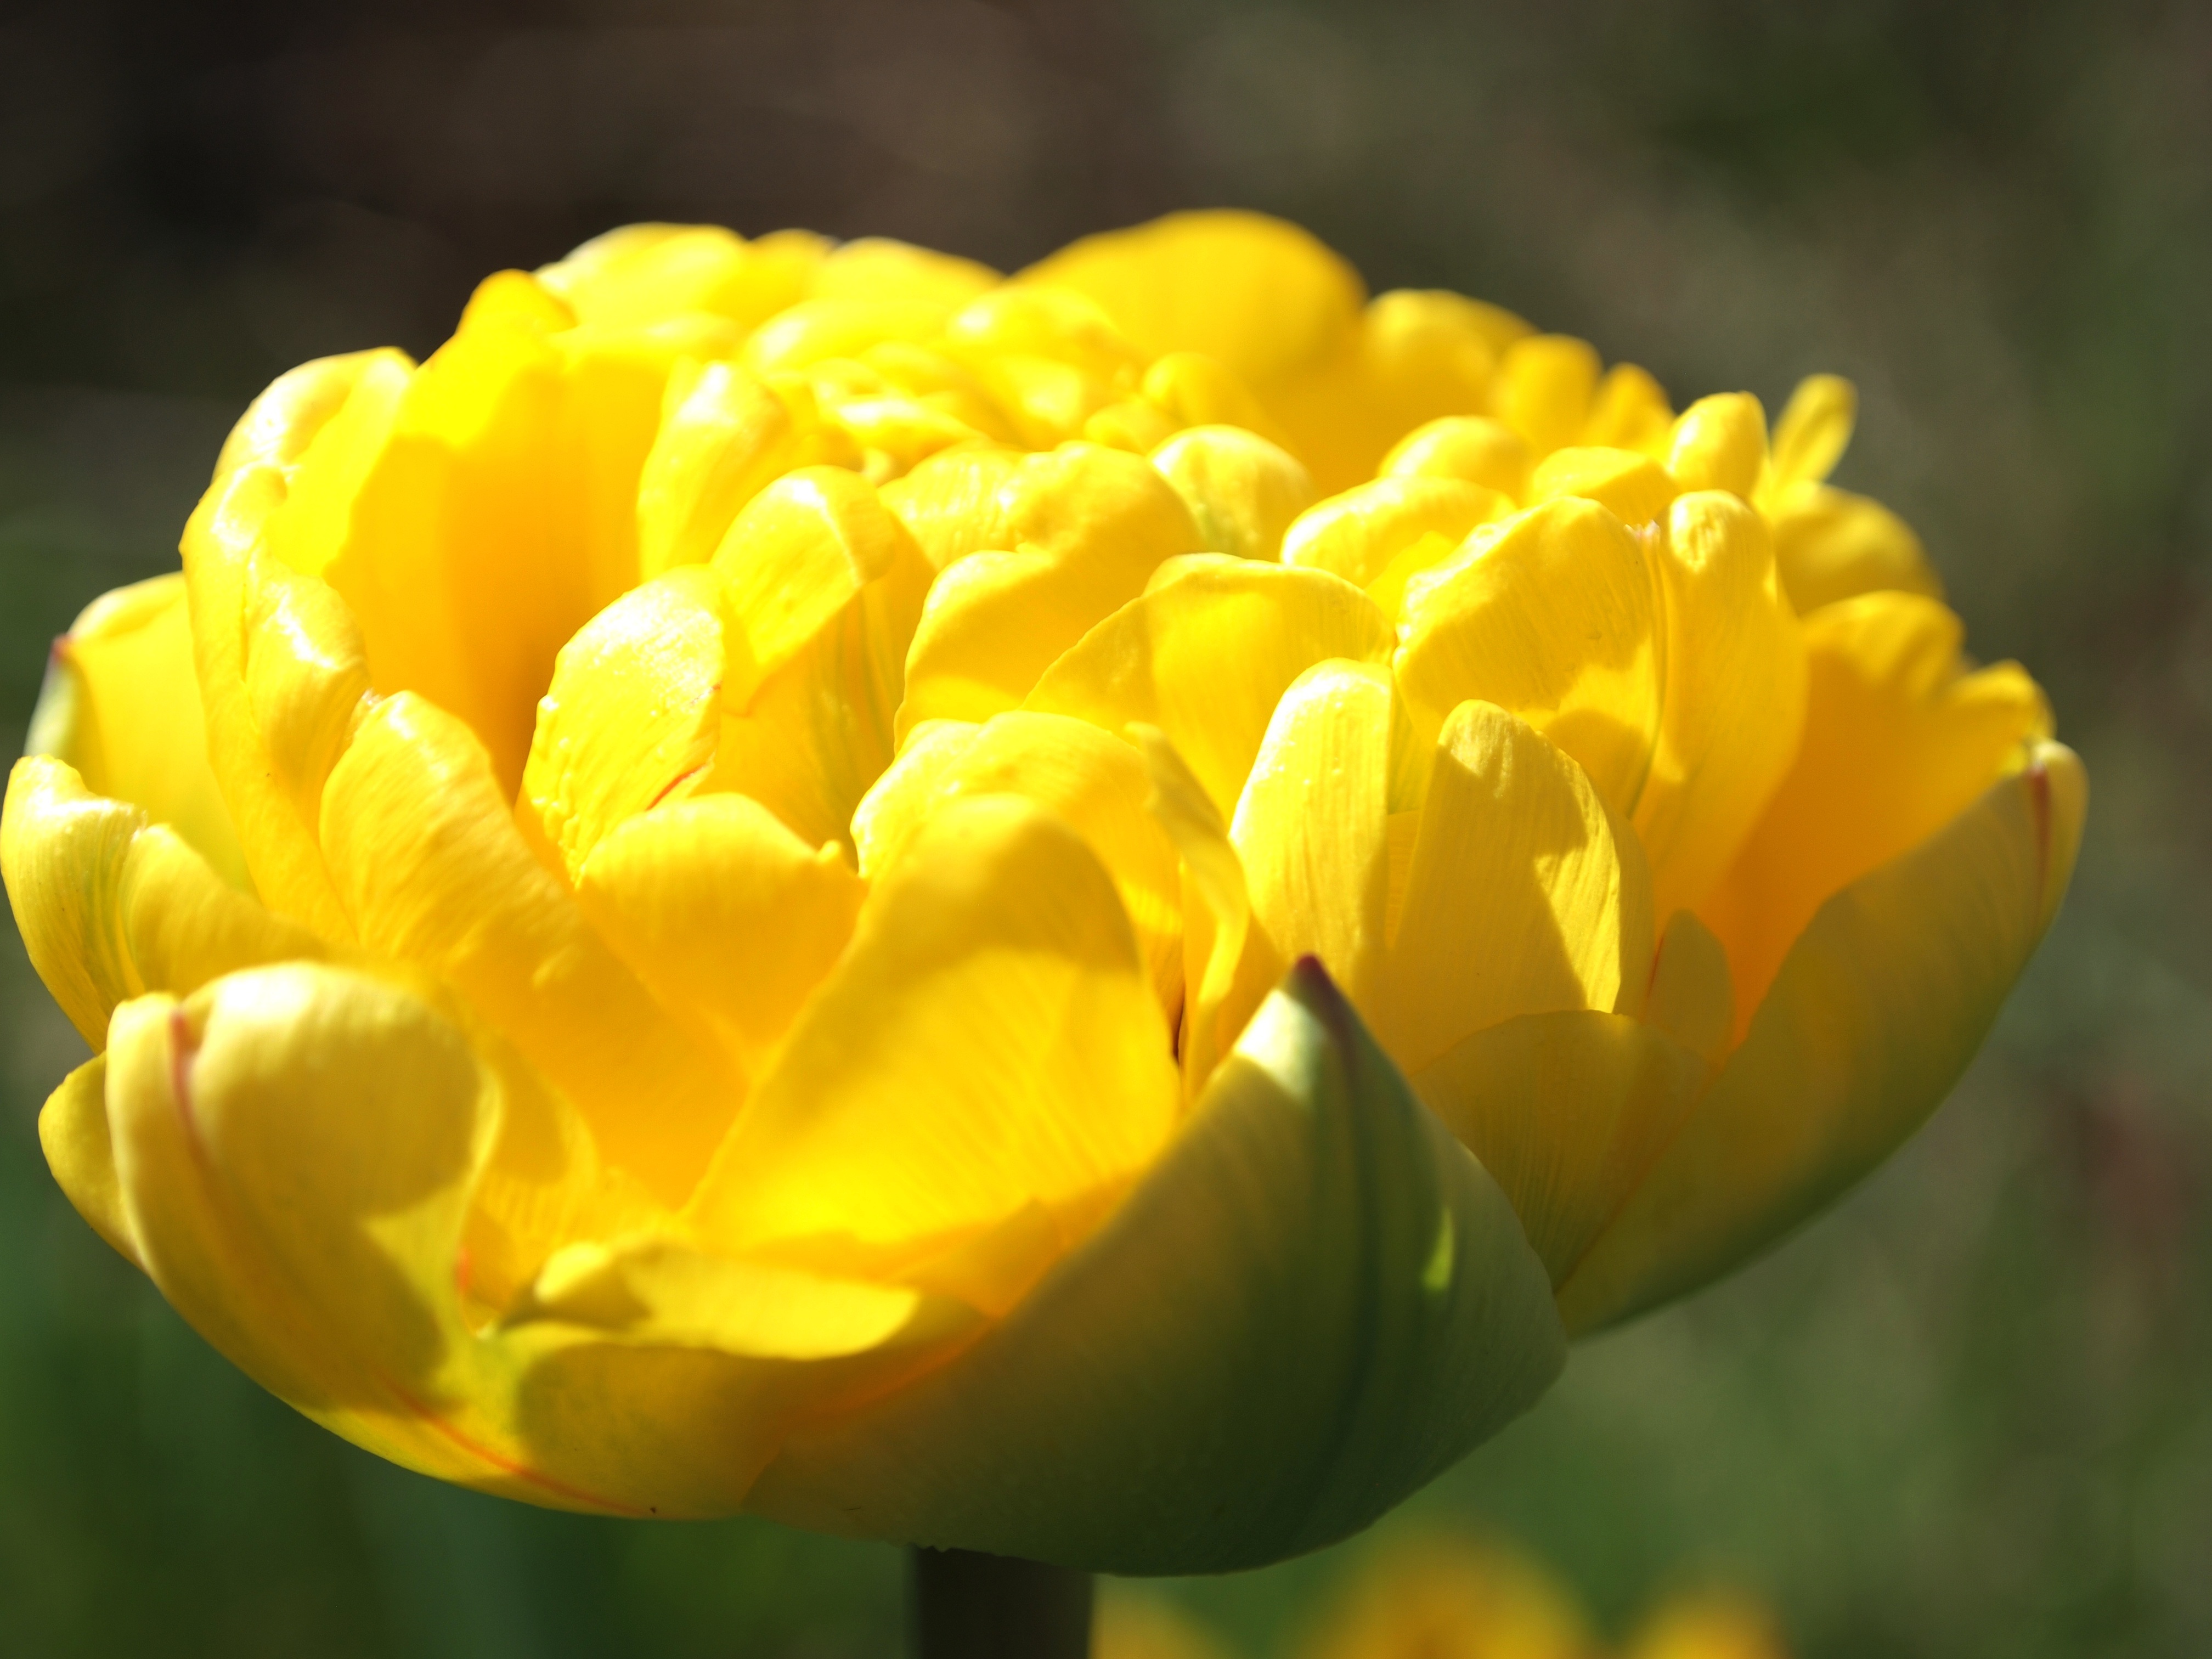
nature, plant, flower, petal, bloom, tulip, spring, red, colorful, yellow, garden, flora, flowers, bed, macro photography, flowering plant, land plant